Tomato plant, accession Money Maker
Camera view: horizontal (90 deg, fisheye); turntable rotation: 240 degrees
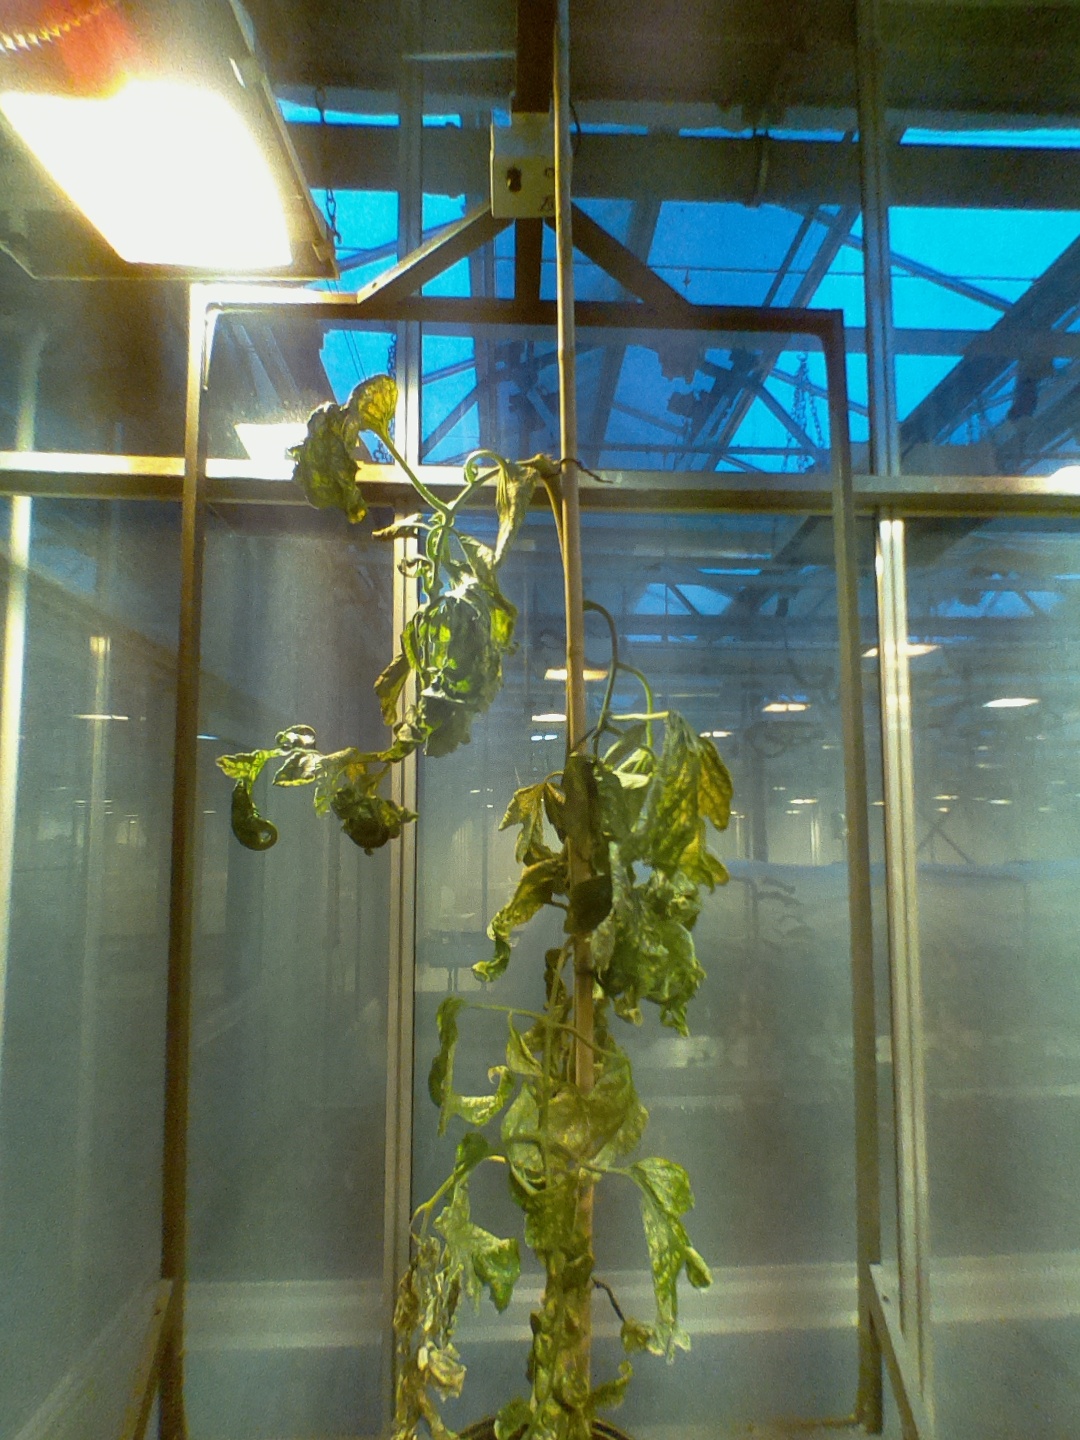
BBCH growth stage 52: 2 inflorescences visible